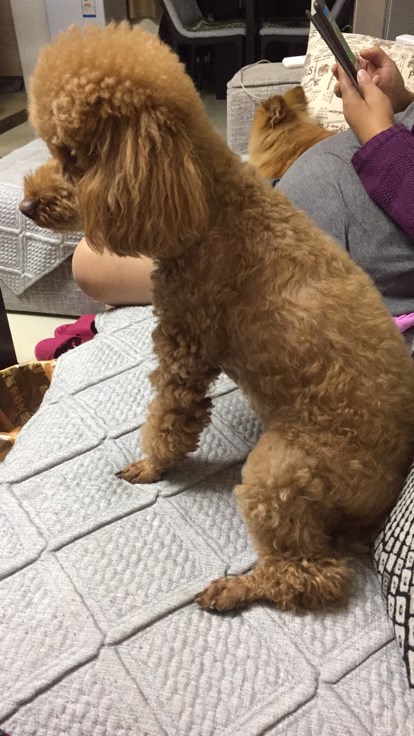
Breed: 2925-n000114-toy_poodle